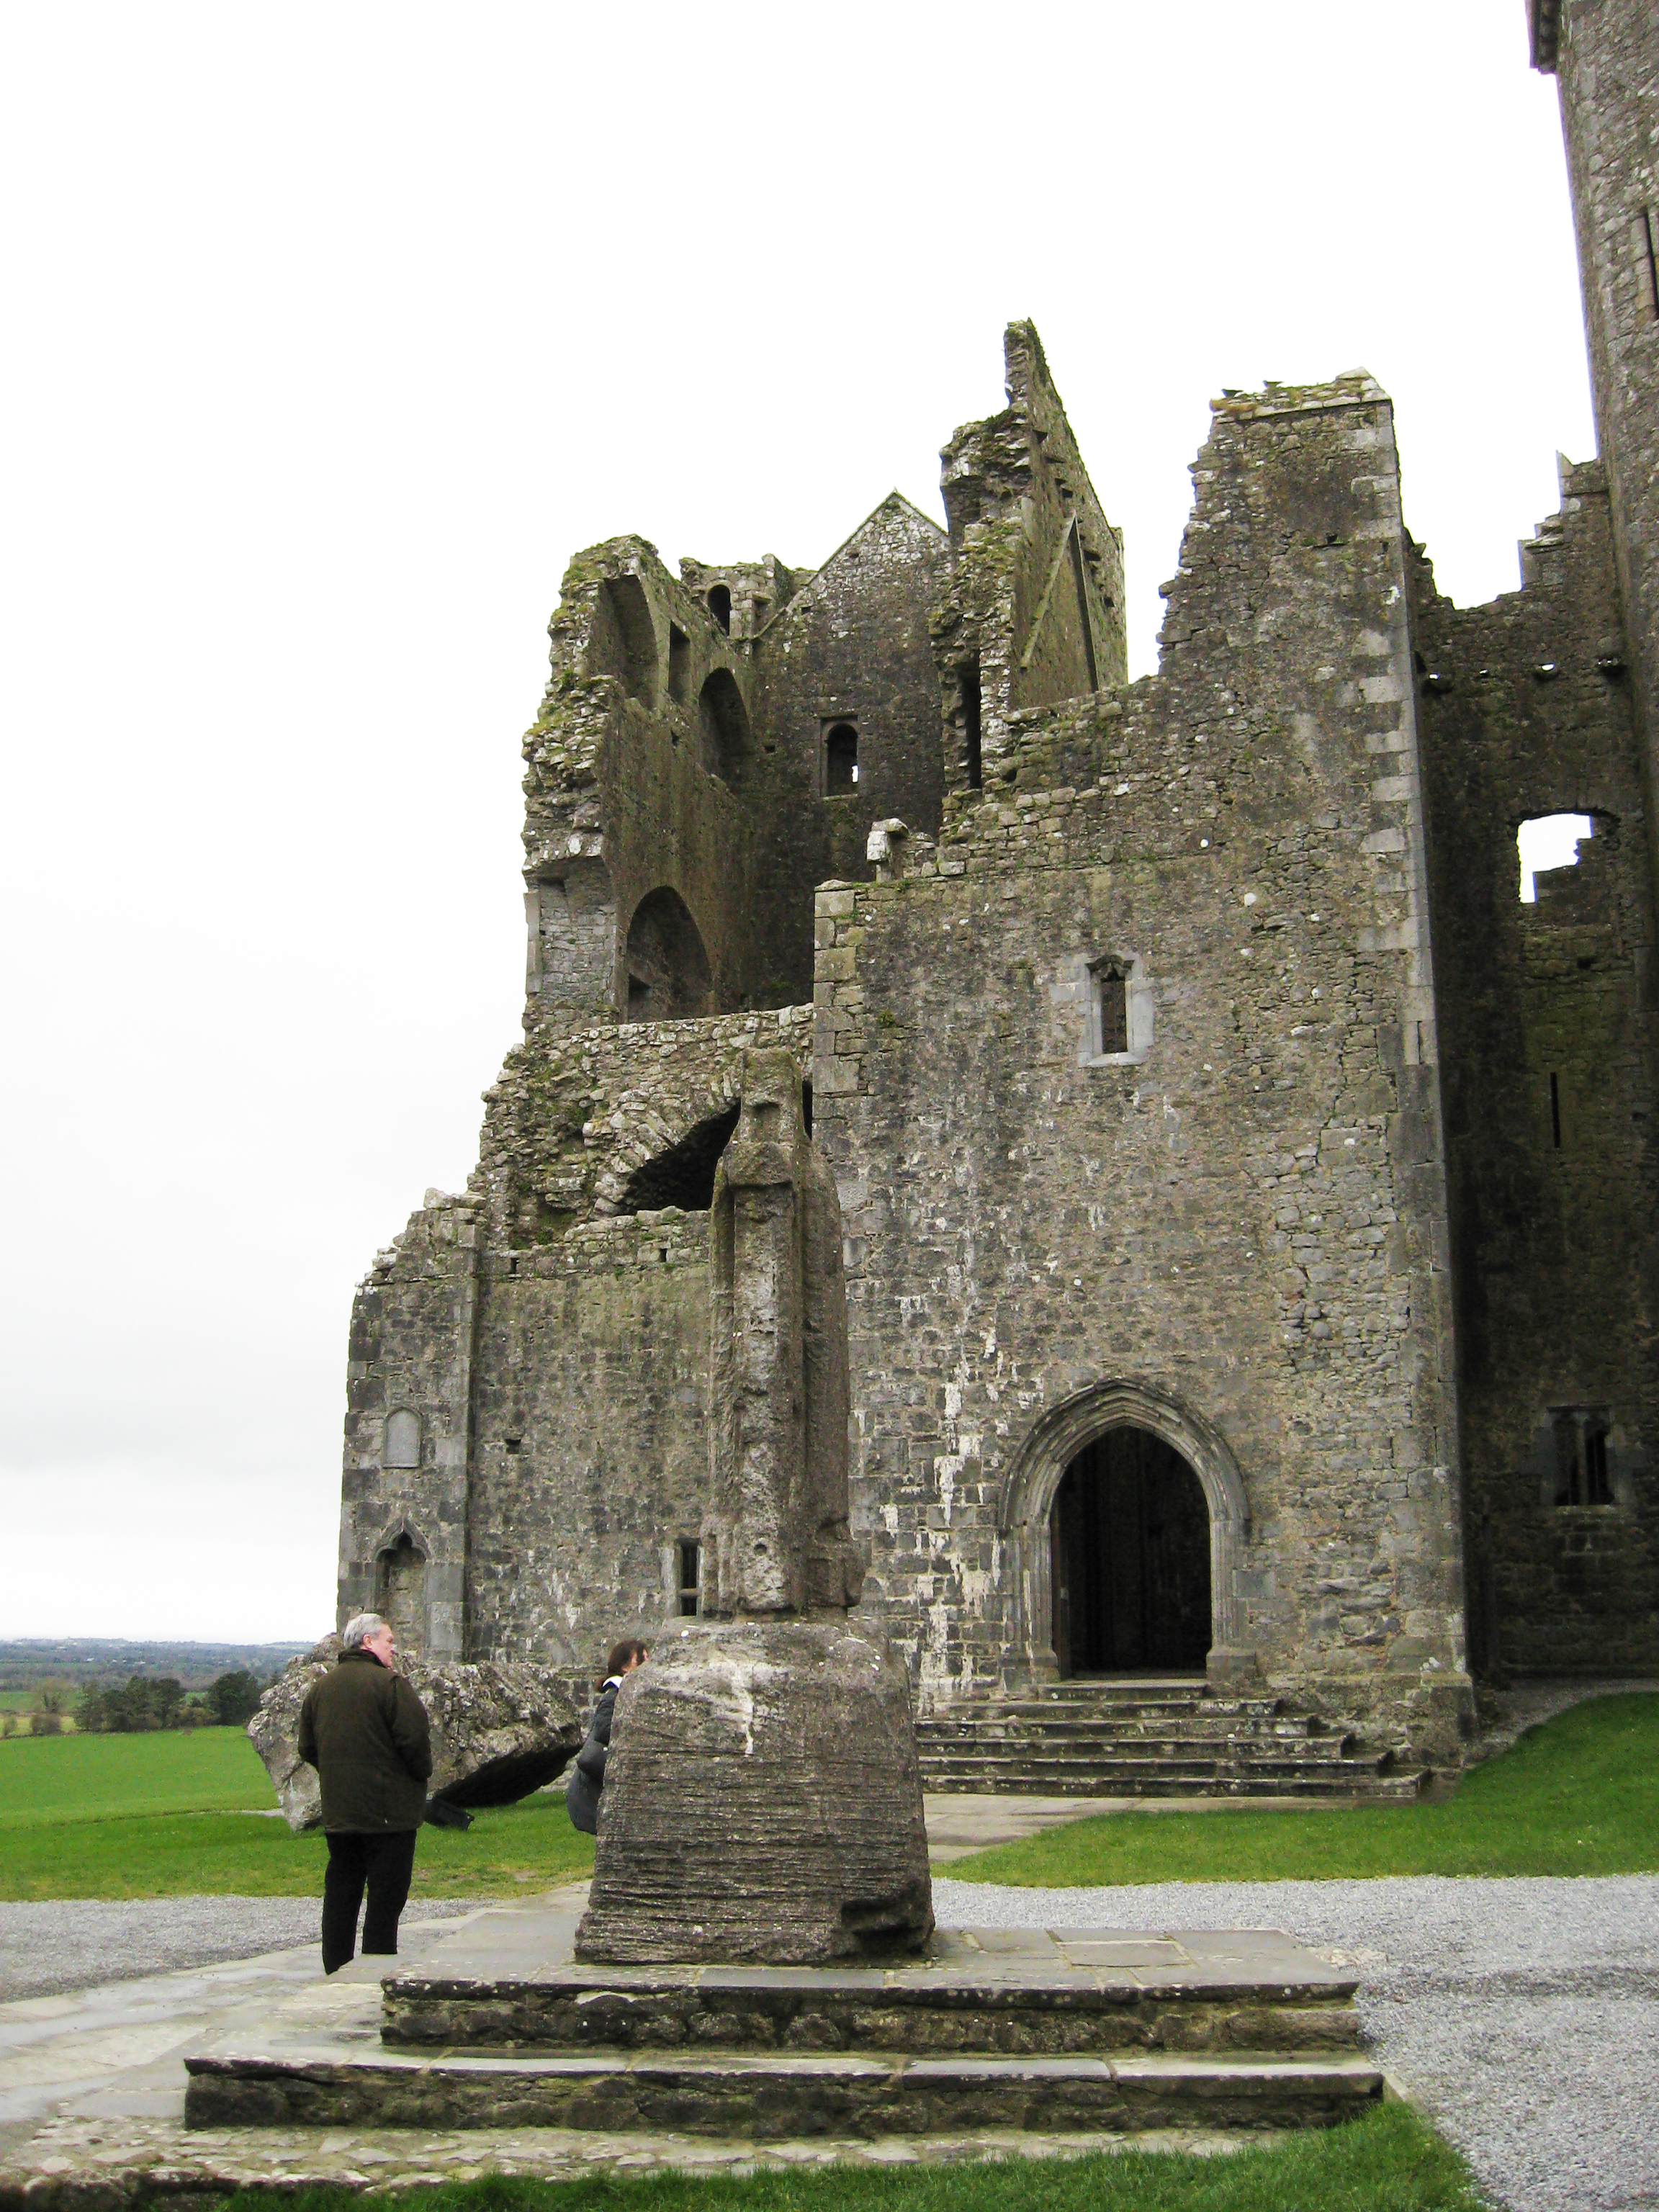
waterfall, road, ring, building, palace, old, castle, ancient, trip, place of worship, creativecommons, ruins, monastery, ireland, abbey, middle ages, dublin, kerry, killkenny, killarney, guiness, jameson, historic site, ancient history, spanish missions in california